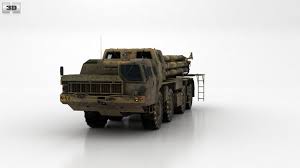
Label: Self Propelled Artillery